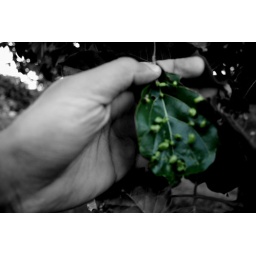
My friend says &amp;quot;Someone's sitting in the shade today because someone planted a tree a long time ago&amp;quot;